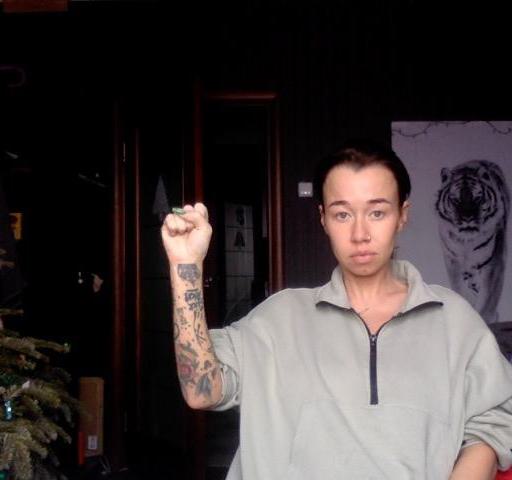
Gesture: fist